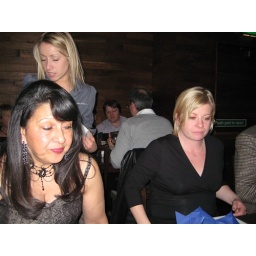
The girls had fallen out over who was going home with the waitress